Arturo Colautti

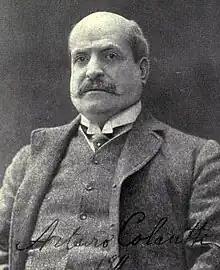
Arturo Colautti

Arturo Colautti (Zara, 9 October 1851 – Rome, 9 November 1914) was a Dalmatian Italian journalist, polemicist and librettist. He was a strong supporter of Italian irredentism for his native Dalmatia.